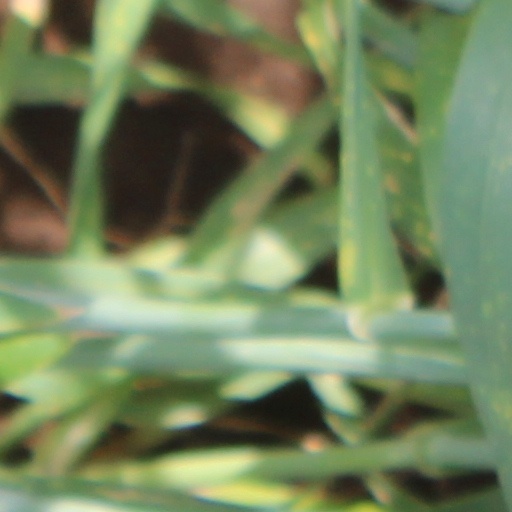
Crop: wheat